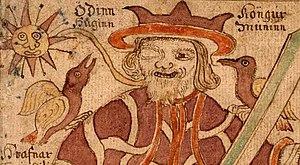
Les oiseaux, encore appelés dinosaures aviens, sont une classe d'animaux vertébrés caractérisée par la bipédie, la disposition des ailes et un bec sans dents.
Le corbeau – sans référence à une espèce en particulier – a une influence considérable sur la culture humaine, puisqu'il est présent aussi bien dans les mythes et contes traditionnels amérindiens nord-américains, sibériens ou nordiques que dans les légendes et la littérature de toutes les époques. Il y joue le plus souvent un rôle de fripon, de héros, ou contribue par sa ruse à la création de l'homme. Chez les Inuits, le même mot désigne le corbeau et l'esprit des corbeaux réels.
Dans la mythologie nordique, Hugin et Munin sont les deux corbeaux messagers qui accompagnent Odin. À l'aube, ils partent et parcourent les neuf mondes et reviennent le lendemain matin pour rapporter au dieu ce qu'ils ont vu et entendu, en le lui murmurant à l'oreille.